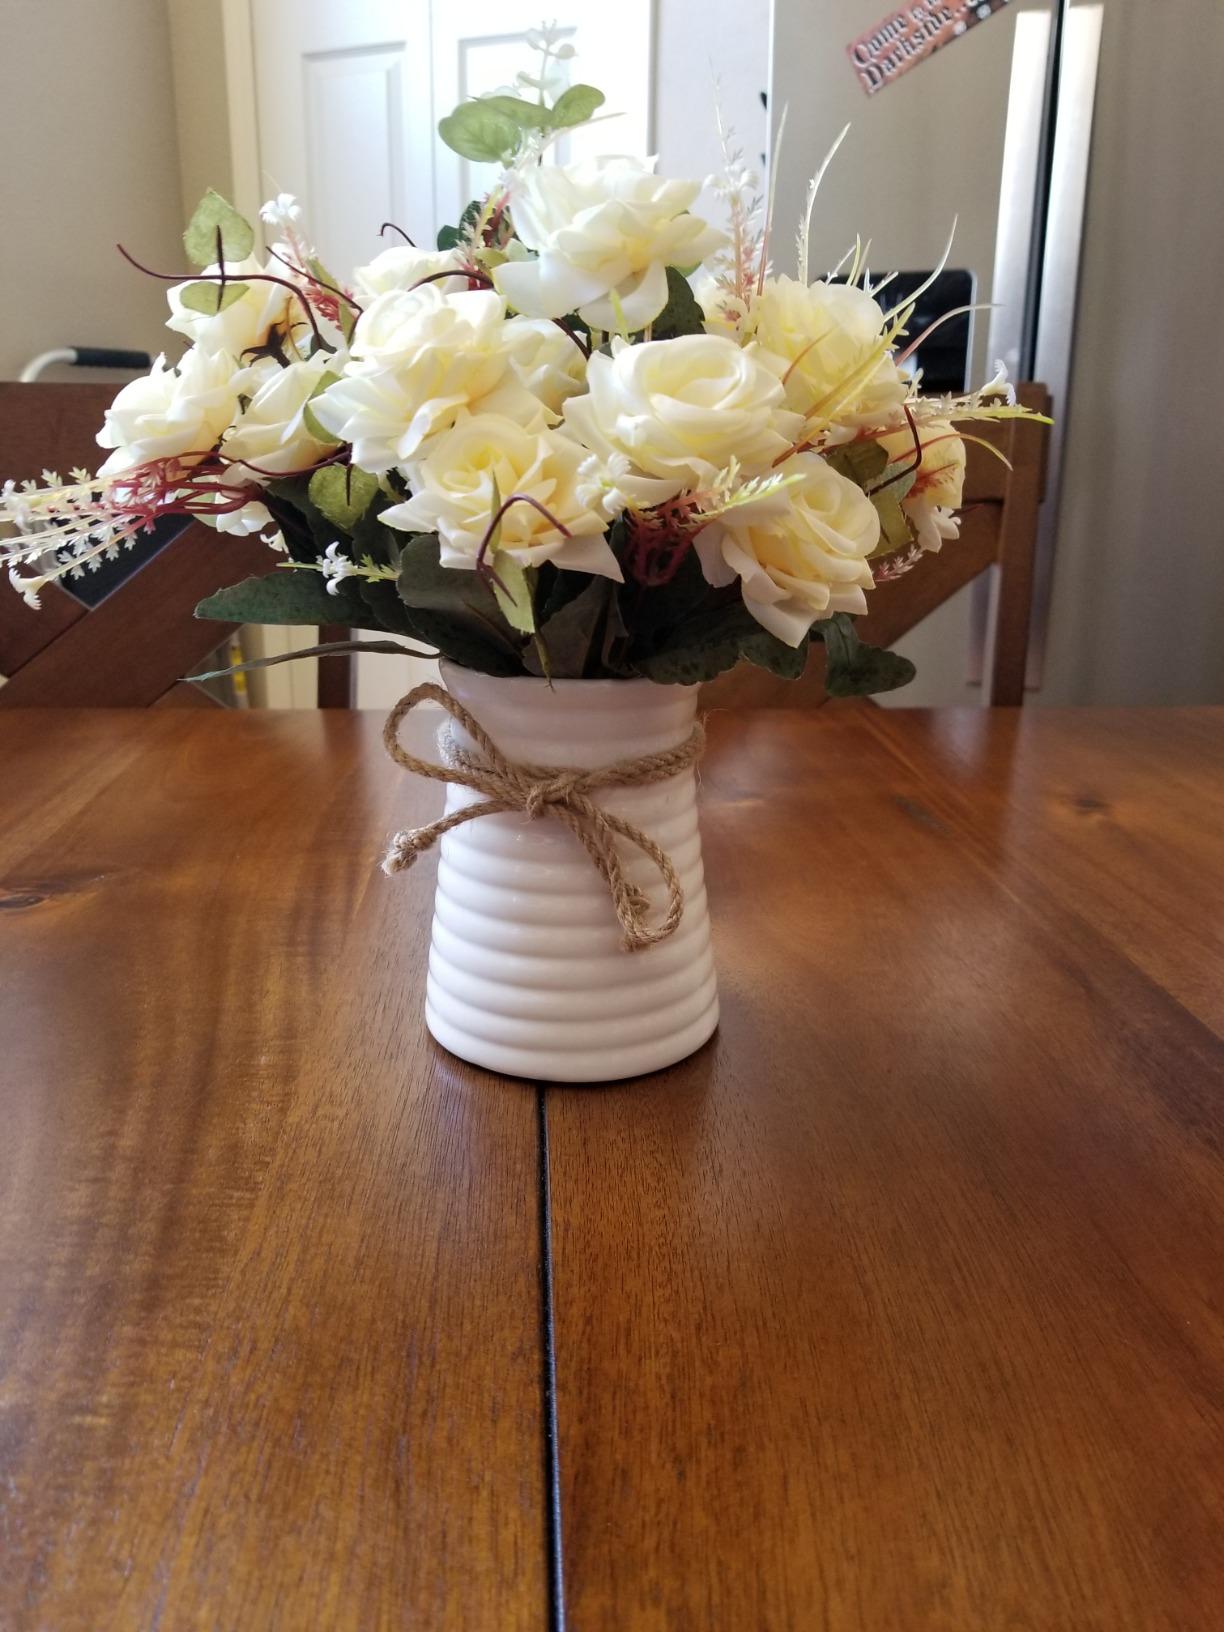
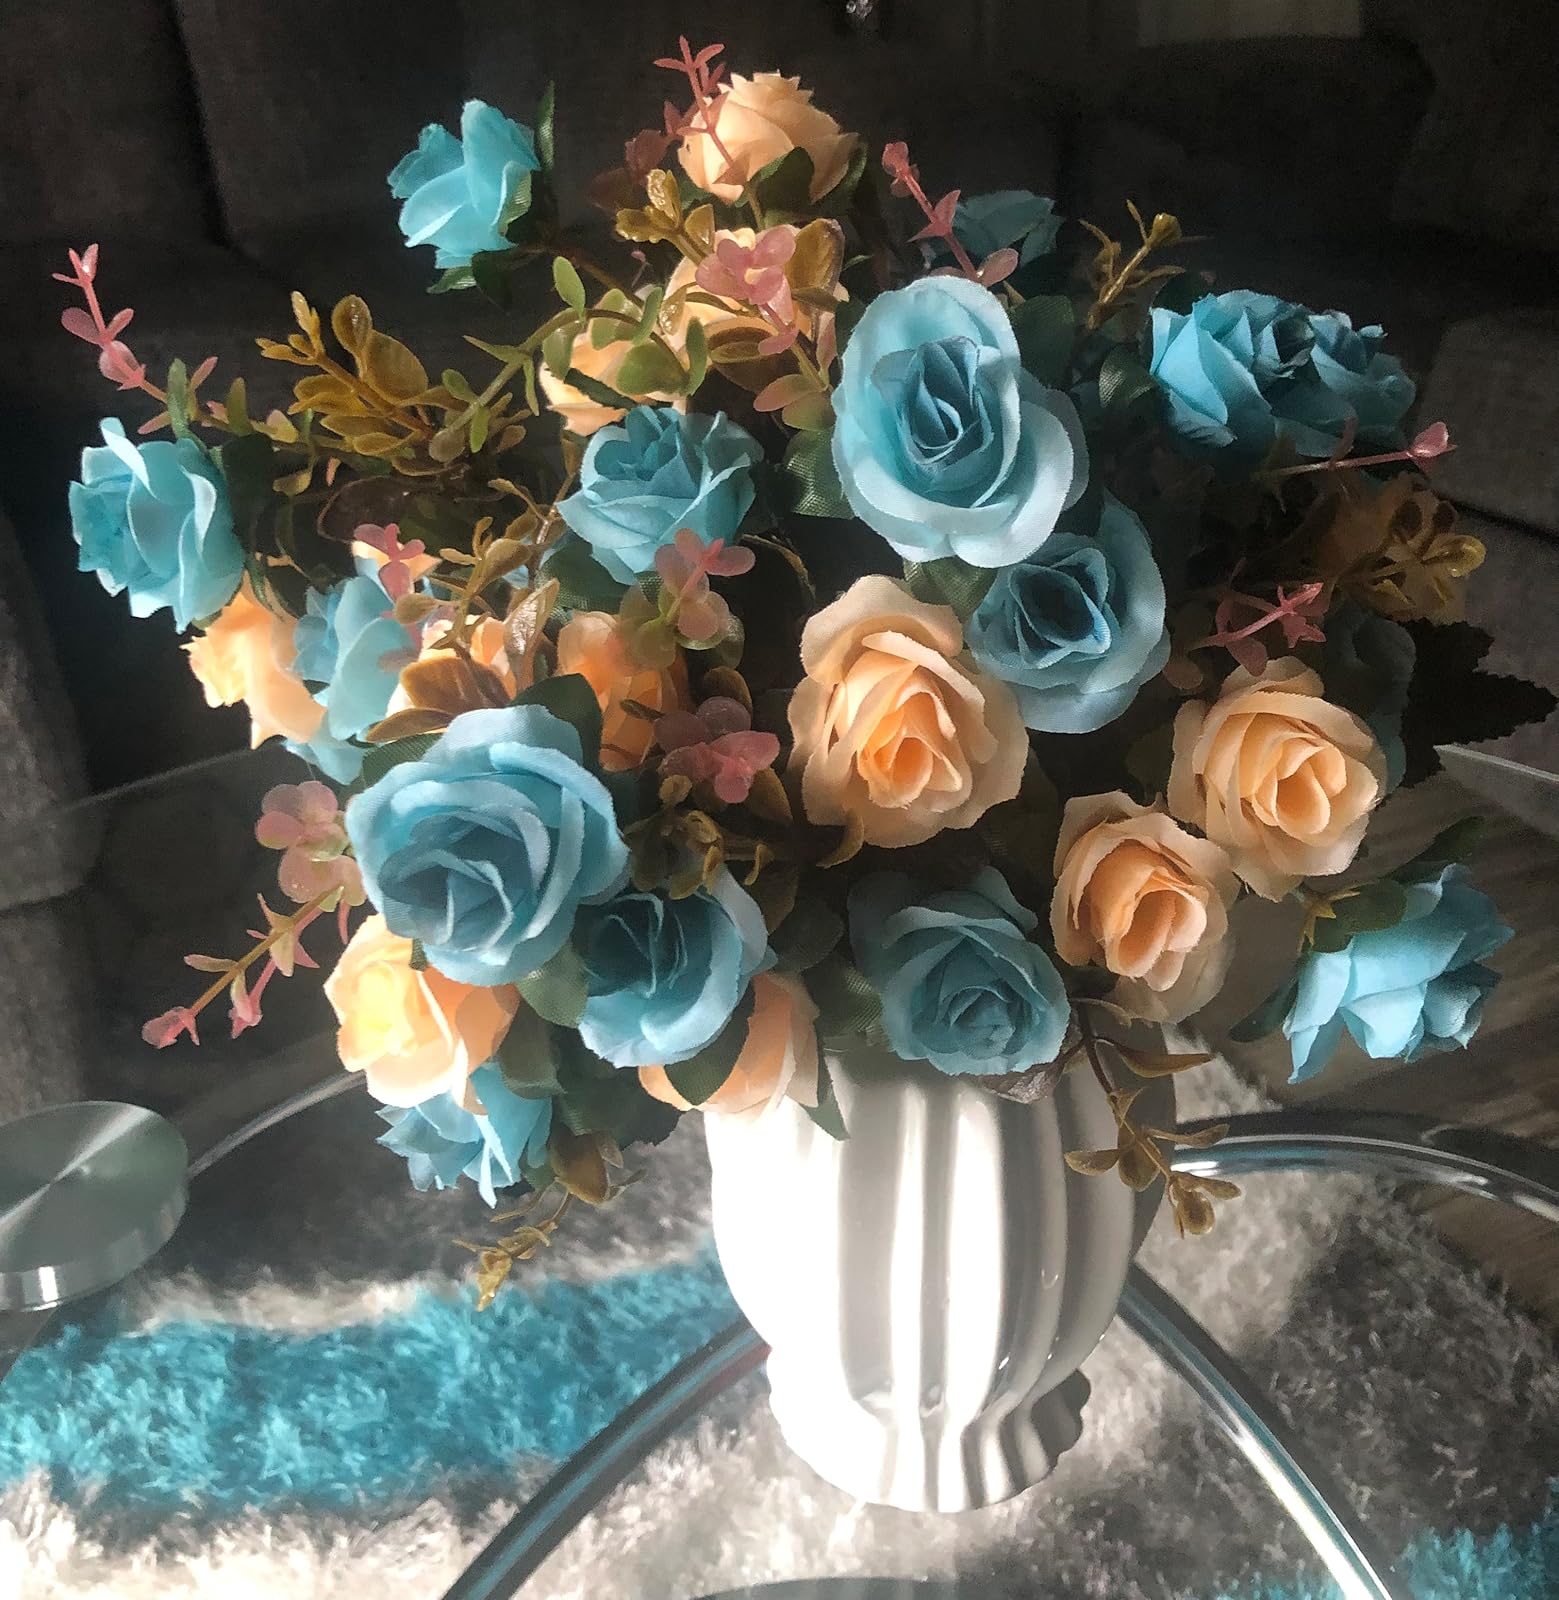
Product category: vase
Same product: no